Royal Tombs of the Joseon Dynasty

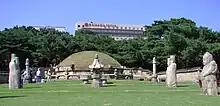

Located in the south of Seoul, Jeongneung (not to be confused with its namesake on the southern slopes of Bukhansan Mountain, also in Seoul) is the tomb of King Jungjong, while Seolleung holds the remains of King Seongjong and his third wife, Queen Jeonghyeon. The tombs are in a park, the entrance of which is 340 meters from Seolleung Station.